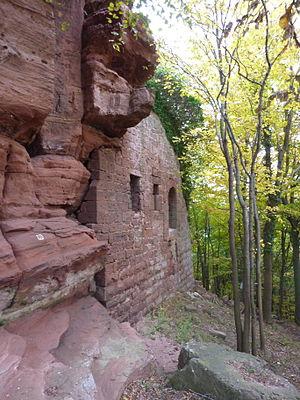
Mur Sud de la cour du château du Grand Ochsenstein, Bas-Rhin, France.
Le château d'Ochsenstein est un château fort en ruines situé dans la commune française de Reinhardsmunster, dans le département du Bas-Rhin. Il était le fief de la Maison d'Ochsenstein, une puissante famille de l'Alsace médiévale.